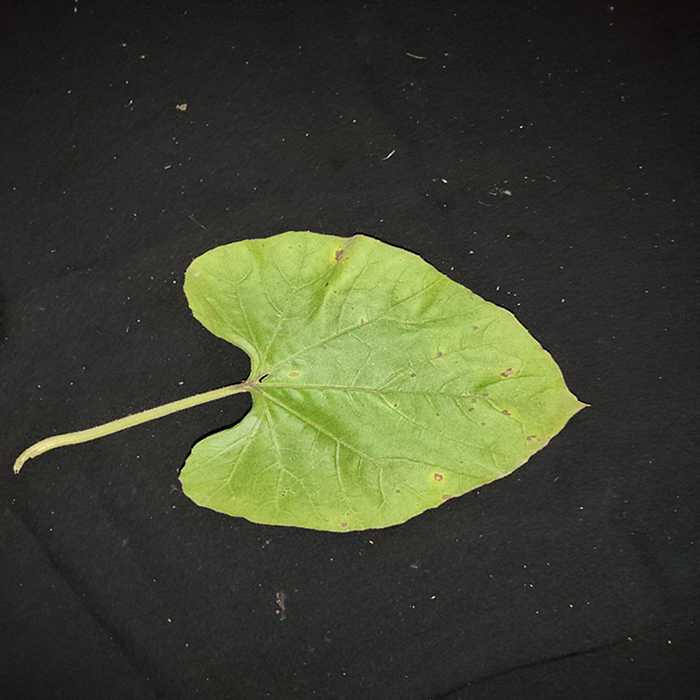
Plant: Bottle gourd
Label: Anthracnose